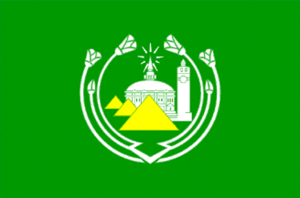
Le gouvernorat de Gizeh est un gouvernorat de l'Égypte. Il se situe dans le nord du pays. Sa capitale est Gizeh.